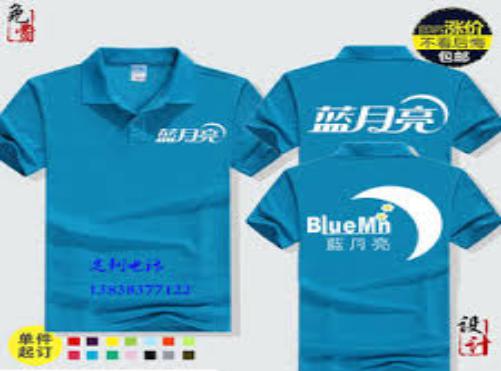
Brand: bluemoon
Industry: Necessities